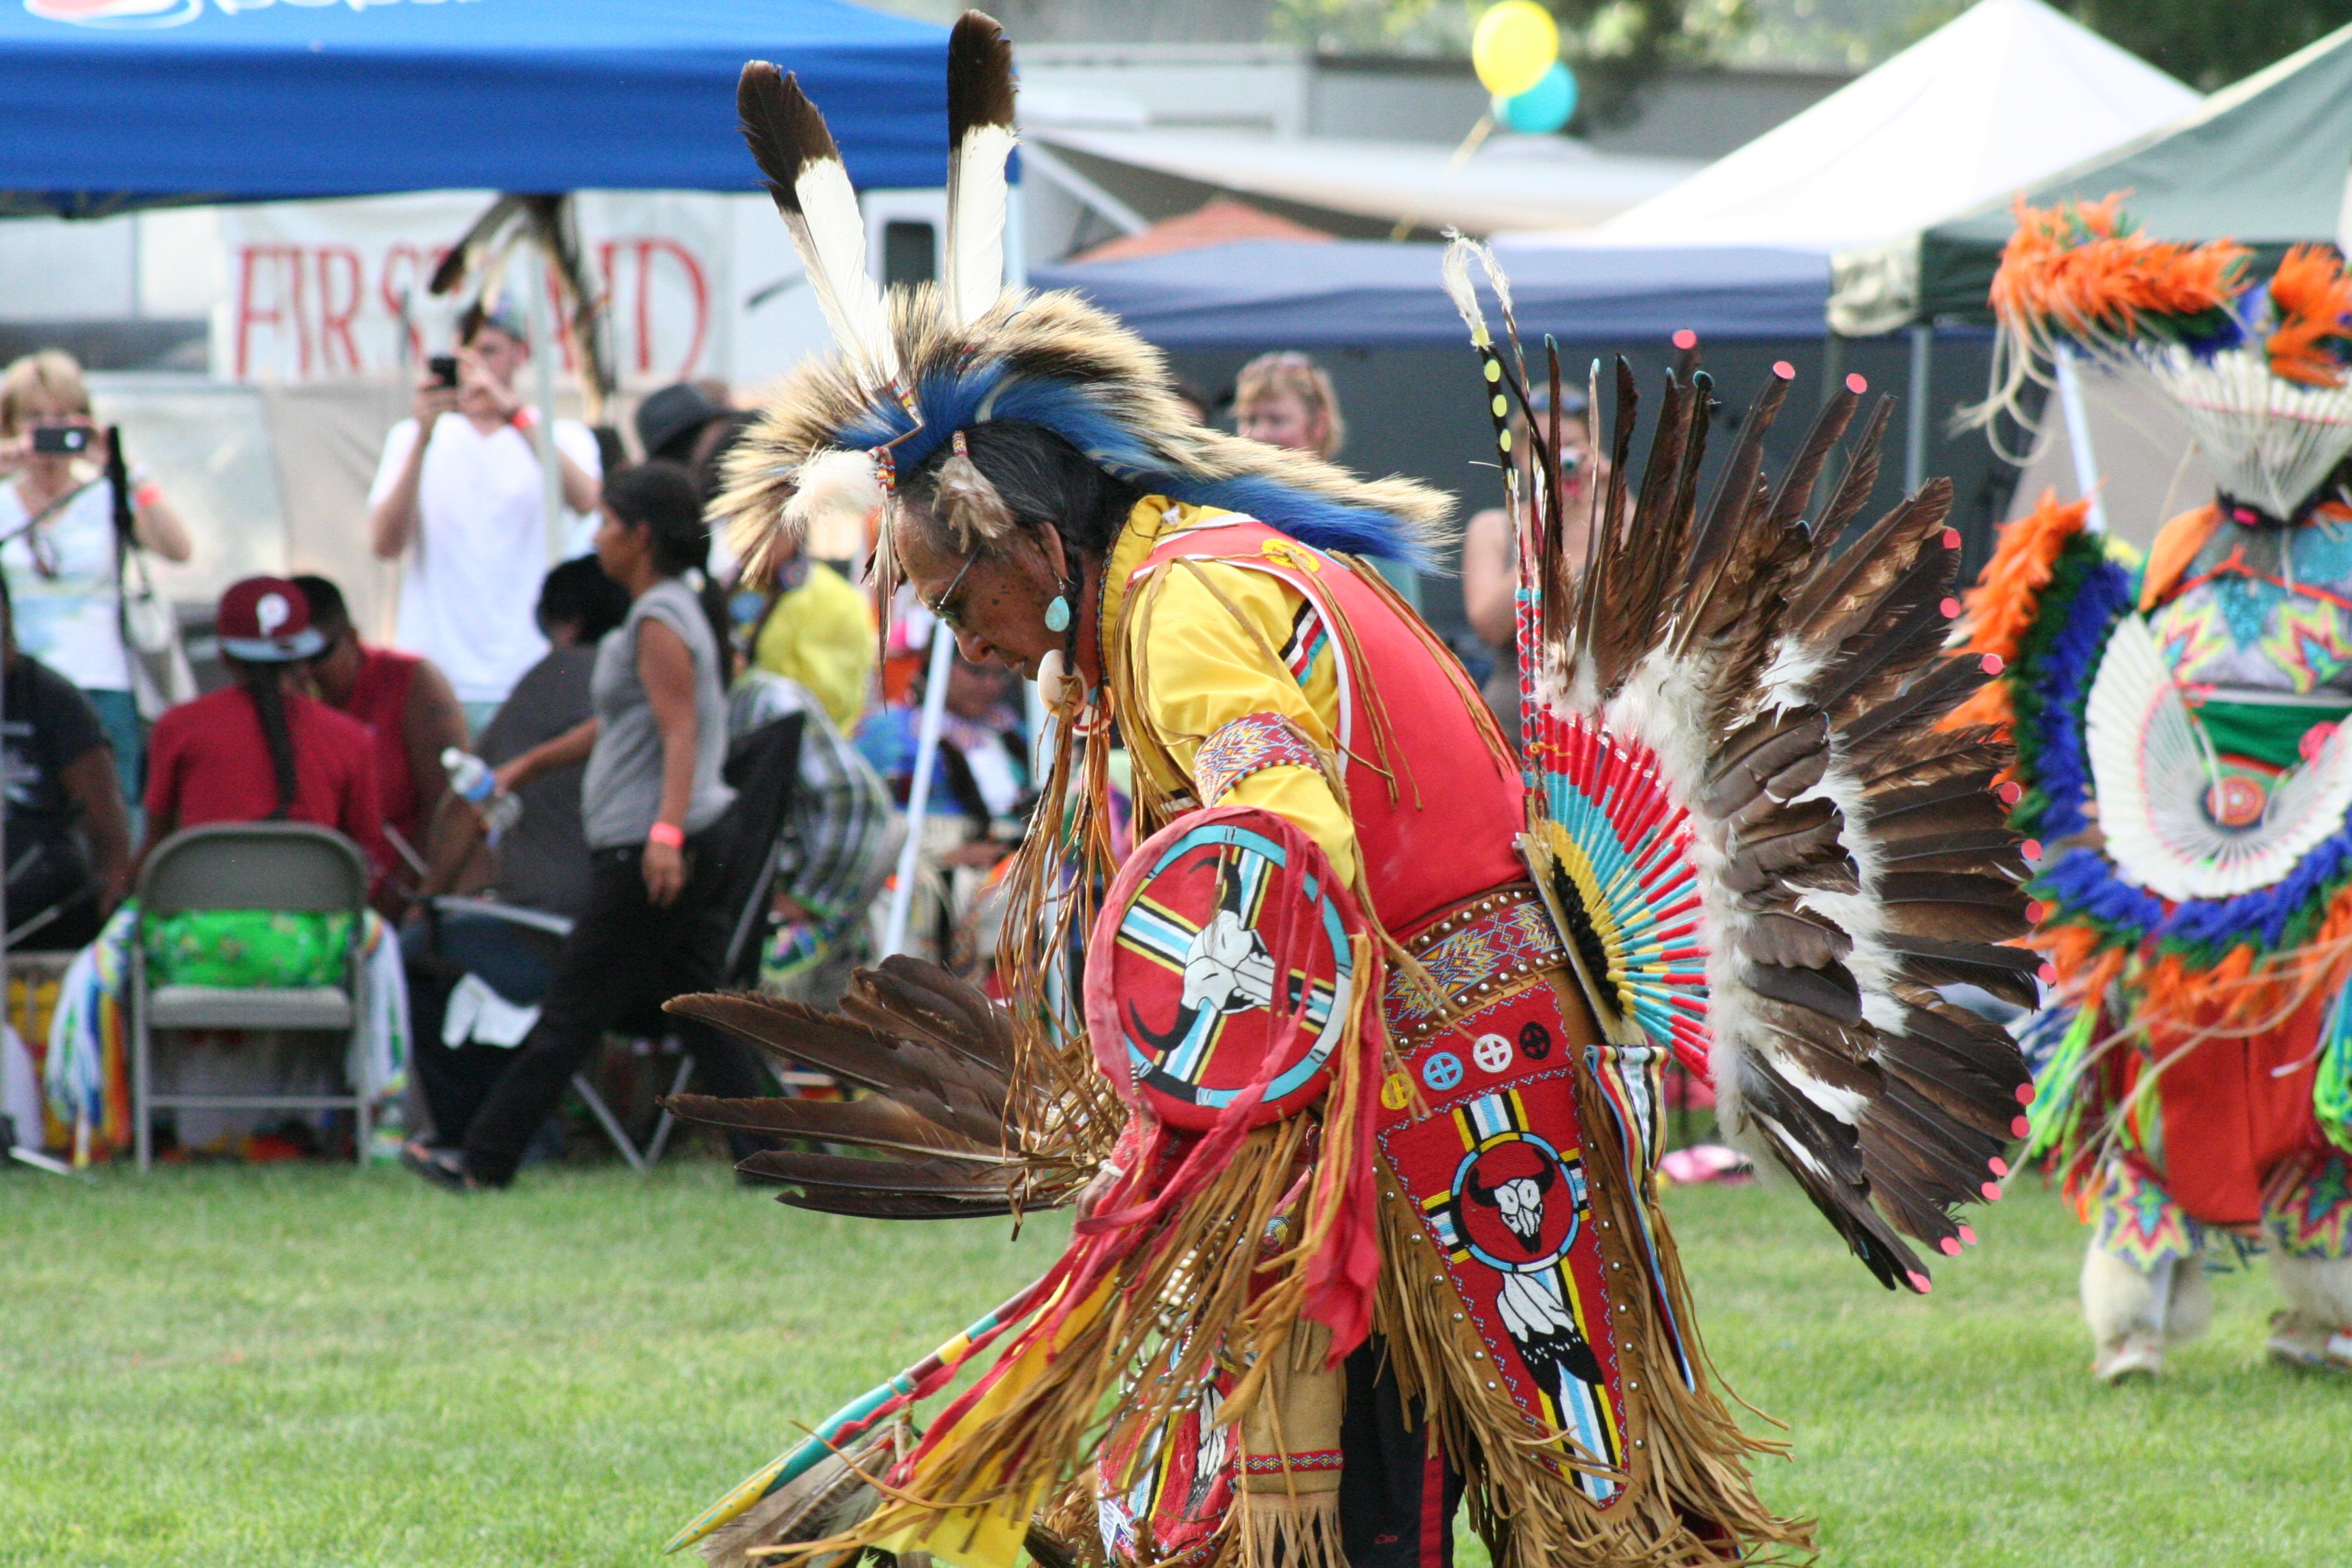
celebration, dance, carnival, festive, national, festival, sports, party, event, tradition, indian, native american, pow wow, liberty park, pioneer day